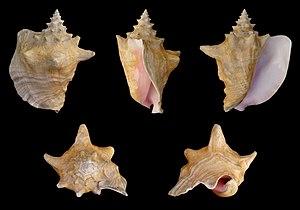
Une coquille de lambi (Eustrombus gigas), provenant des caraïbes. Longueur 20
Lobatus gigas est une espèce de mollusque trouvé en zone équatoriale et tropicale de l'Atlantique ouest, notamment aux Antilles et en Floride. Pouvant atteindre 30 cm et 1,5 kg, il consomme des algues et divers débris végétaux. Cette espèce a beaucoup régressé en raison de la surpêche pour la consommation humaine et parfois pour l'usage décoratif de sa coquille. Il est maintenant classé comme espèce menacée et partiellement protégé par la Convention de Washington : commerce fortement limité et placé sous le contrôle des douanes dans les Antilles françaises, par exemple.
Les Strombidae sont une famille de mollusques gastéropodes de l'ordre des Littorinimorpha. Les espèces de cette famille sont généralement appelées, selon les espèces, « strombes », « conques » ou « lambis ».
Lobatus est un genre de mollusques gastéropodes de la famille des Strombidae.